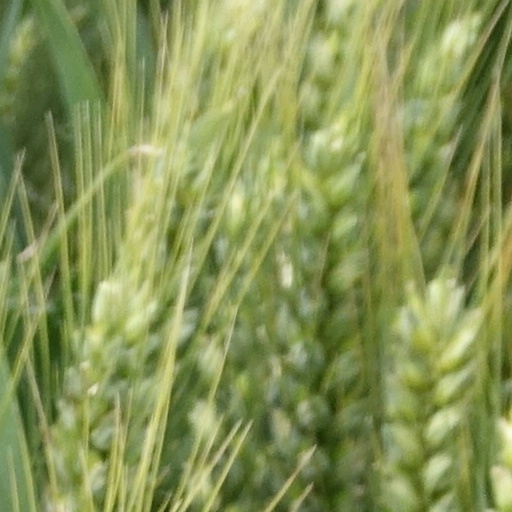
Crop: wheat